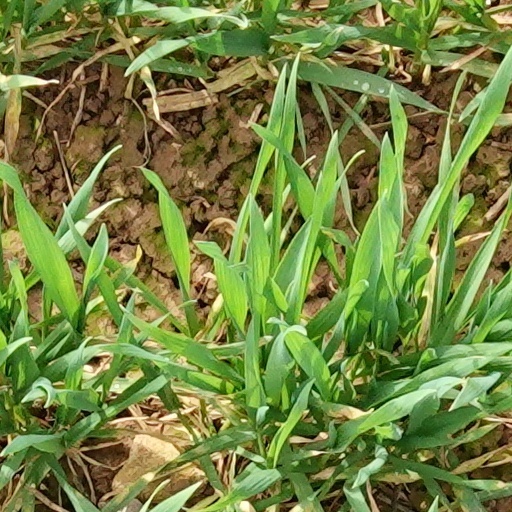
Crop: wheat